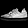
Label: Sneaker